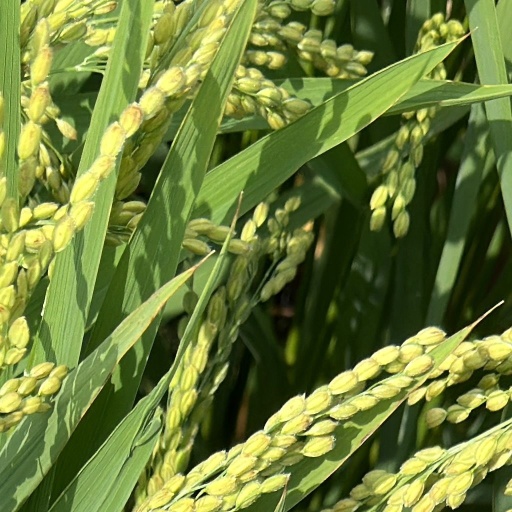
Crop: rice